USS Princeton (CV-37)

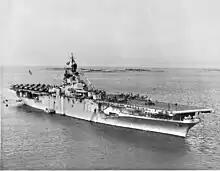
"Princeton" off Qingdao, China, in 1948.

The ship was laid down as "Valley Forge" – one of the "long-hull" "Essex" class – on 14 September 1943 at the Philadelphia Navy Yard. She was renamed "Princeton" on 21 November 1944 to commemorate the light carrier , which was lost at the Battle of Leyte Gulf on 24 October 1944. The new "Princeton" was launched on 8 July 1945, sponsored by Mrs. Harold Dodds, and commissioned on 18 November 1945, Captain John M. Hoskins in command.